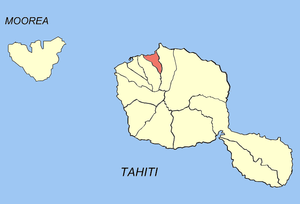
Arue est une commune de la Polynésie française située dans le Nord-Est de l'île de Tahiti, dans l'archipel des Îles du Vent. L'atoll de Tetiaroa est également rattaché administrativement à la commune. Elle comptait 9 458 habitants en 2007. Située dans la zone urbaine à plus de trois kilomètres de la capitale Papeete, Arue couvre une superficie de 15,60 km². C'est le lieu de casernement du régiment d'infanterie de marine du Pacifique en Polynésie et une zone industrielle et commerciale avec un centre de pêche artisanale, une grande surface Carrefour, un mini-marché de produits locaux et des activités de tourisme.